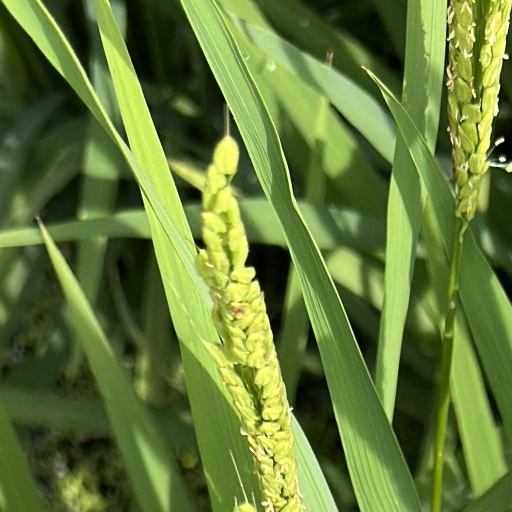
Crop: rice